Arya Samaj

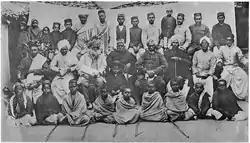
A meeting of the Arya Samaj for investing boys with the sacred thread.

Between 1869 and 1873, Dayanand began his efforts to reform orthodox Hinduism in India. He established "Gurukul" (Vedic schools) which emphasised Vedic values, culture, and "Satya" (Truth). The schools gave separate educations to boys and girls based on ancient Vedic principles. The Vedic school system was also to relieve Indians from the pattern of a British education.